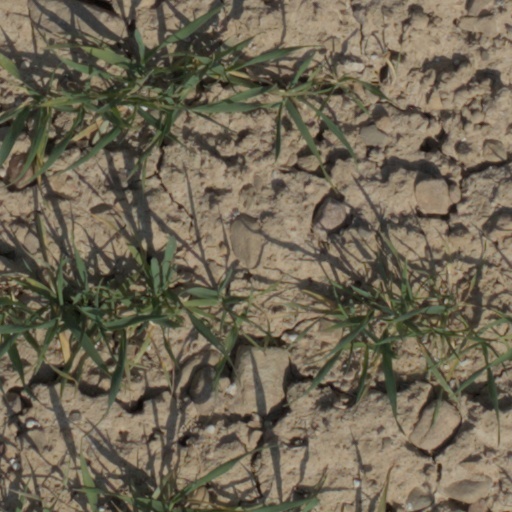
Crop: wheat